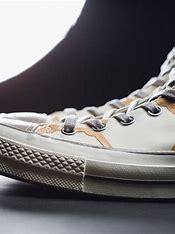
Brand: Converse
Model: Chuck Taylor All Star 1970S